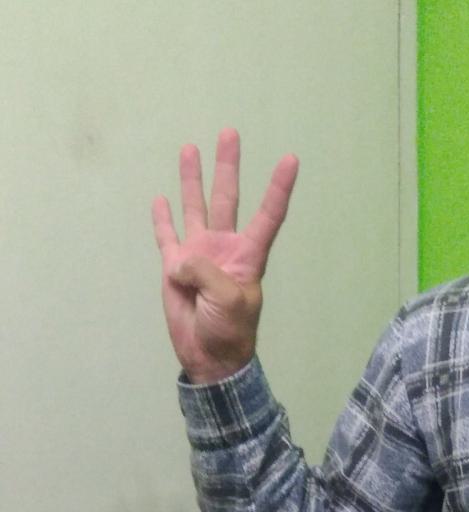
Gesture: four